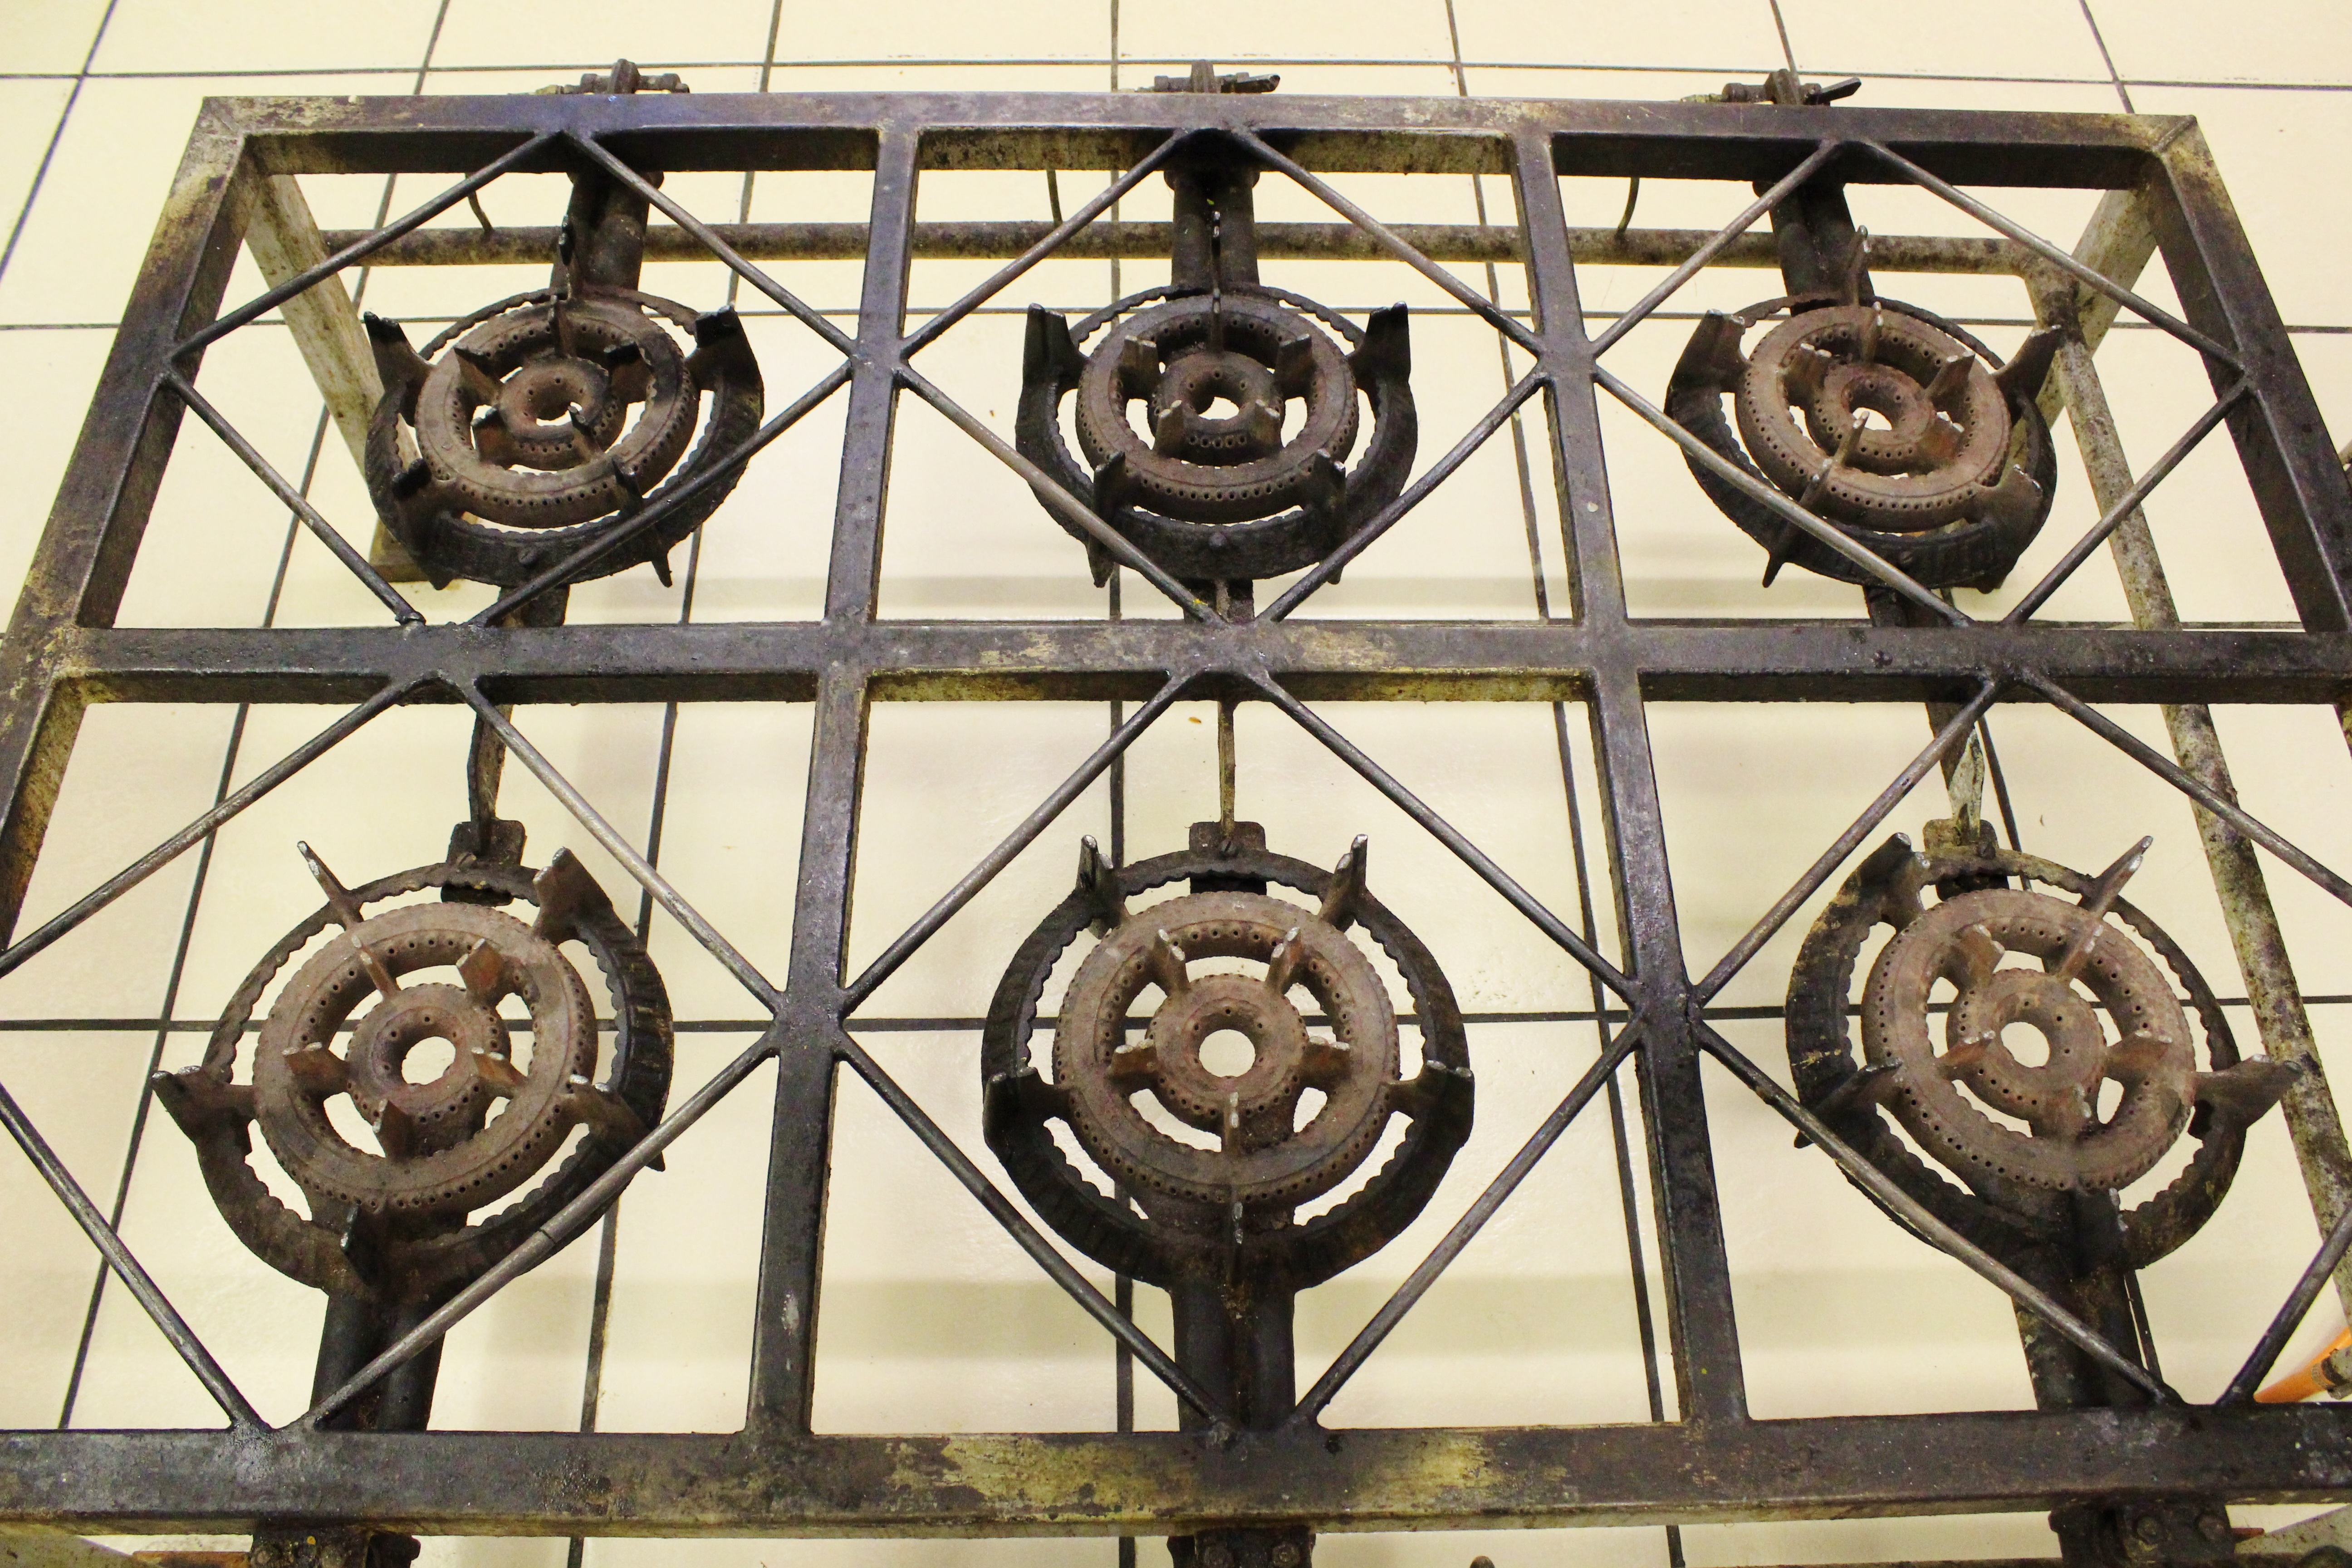
window, glass, kitchen, lighting, cook, hot, iron, gas stove